Pramathanath Mitra

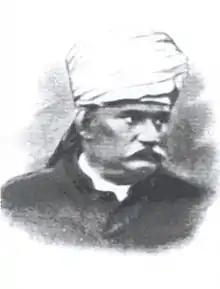

Pramathanath Mitra (30 October 1853 – 1910), known widely as P. Mitra, was a Bengali Indian barrister and Indian nationalist who was among the earliest founding members of the Indian revolutionary organisation, "Anushilan Samiti".